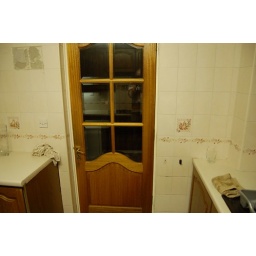
The kitchen and utility room of our house are being redecorated over the next 4 days.